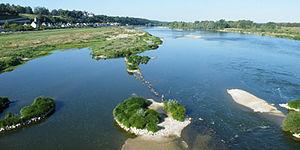
La Loire, classée au Patrimoine Mondial de l'Humanité par l'Unesco, prise au pied du Château de Chaumont-sur-Loire, Loir-et-Cher.
Connu pour son patrimoine, le Loir-et-Cher a vu son rayonnement touristique grandir avec l'inscription par l'Unesco du Val de Loire au patrimoine mondial de l'humanité, au titre des paysages culturels. Vingt-six communes de Loir-et-Cher sont concernées par ce classement. Avec cet environnement et ce patrimoine, le tourisme est une activité majeure en Loir-et-Cher. Le Conseil départemental participe activement au développement des activités touristiques. La destination touristique de Loir-et-Cher porte aujourd’hui le nom de Cœur Val de Loire.